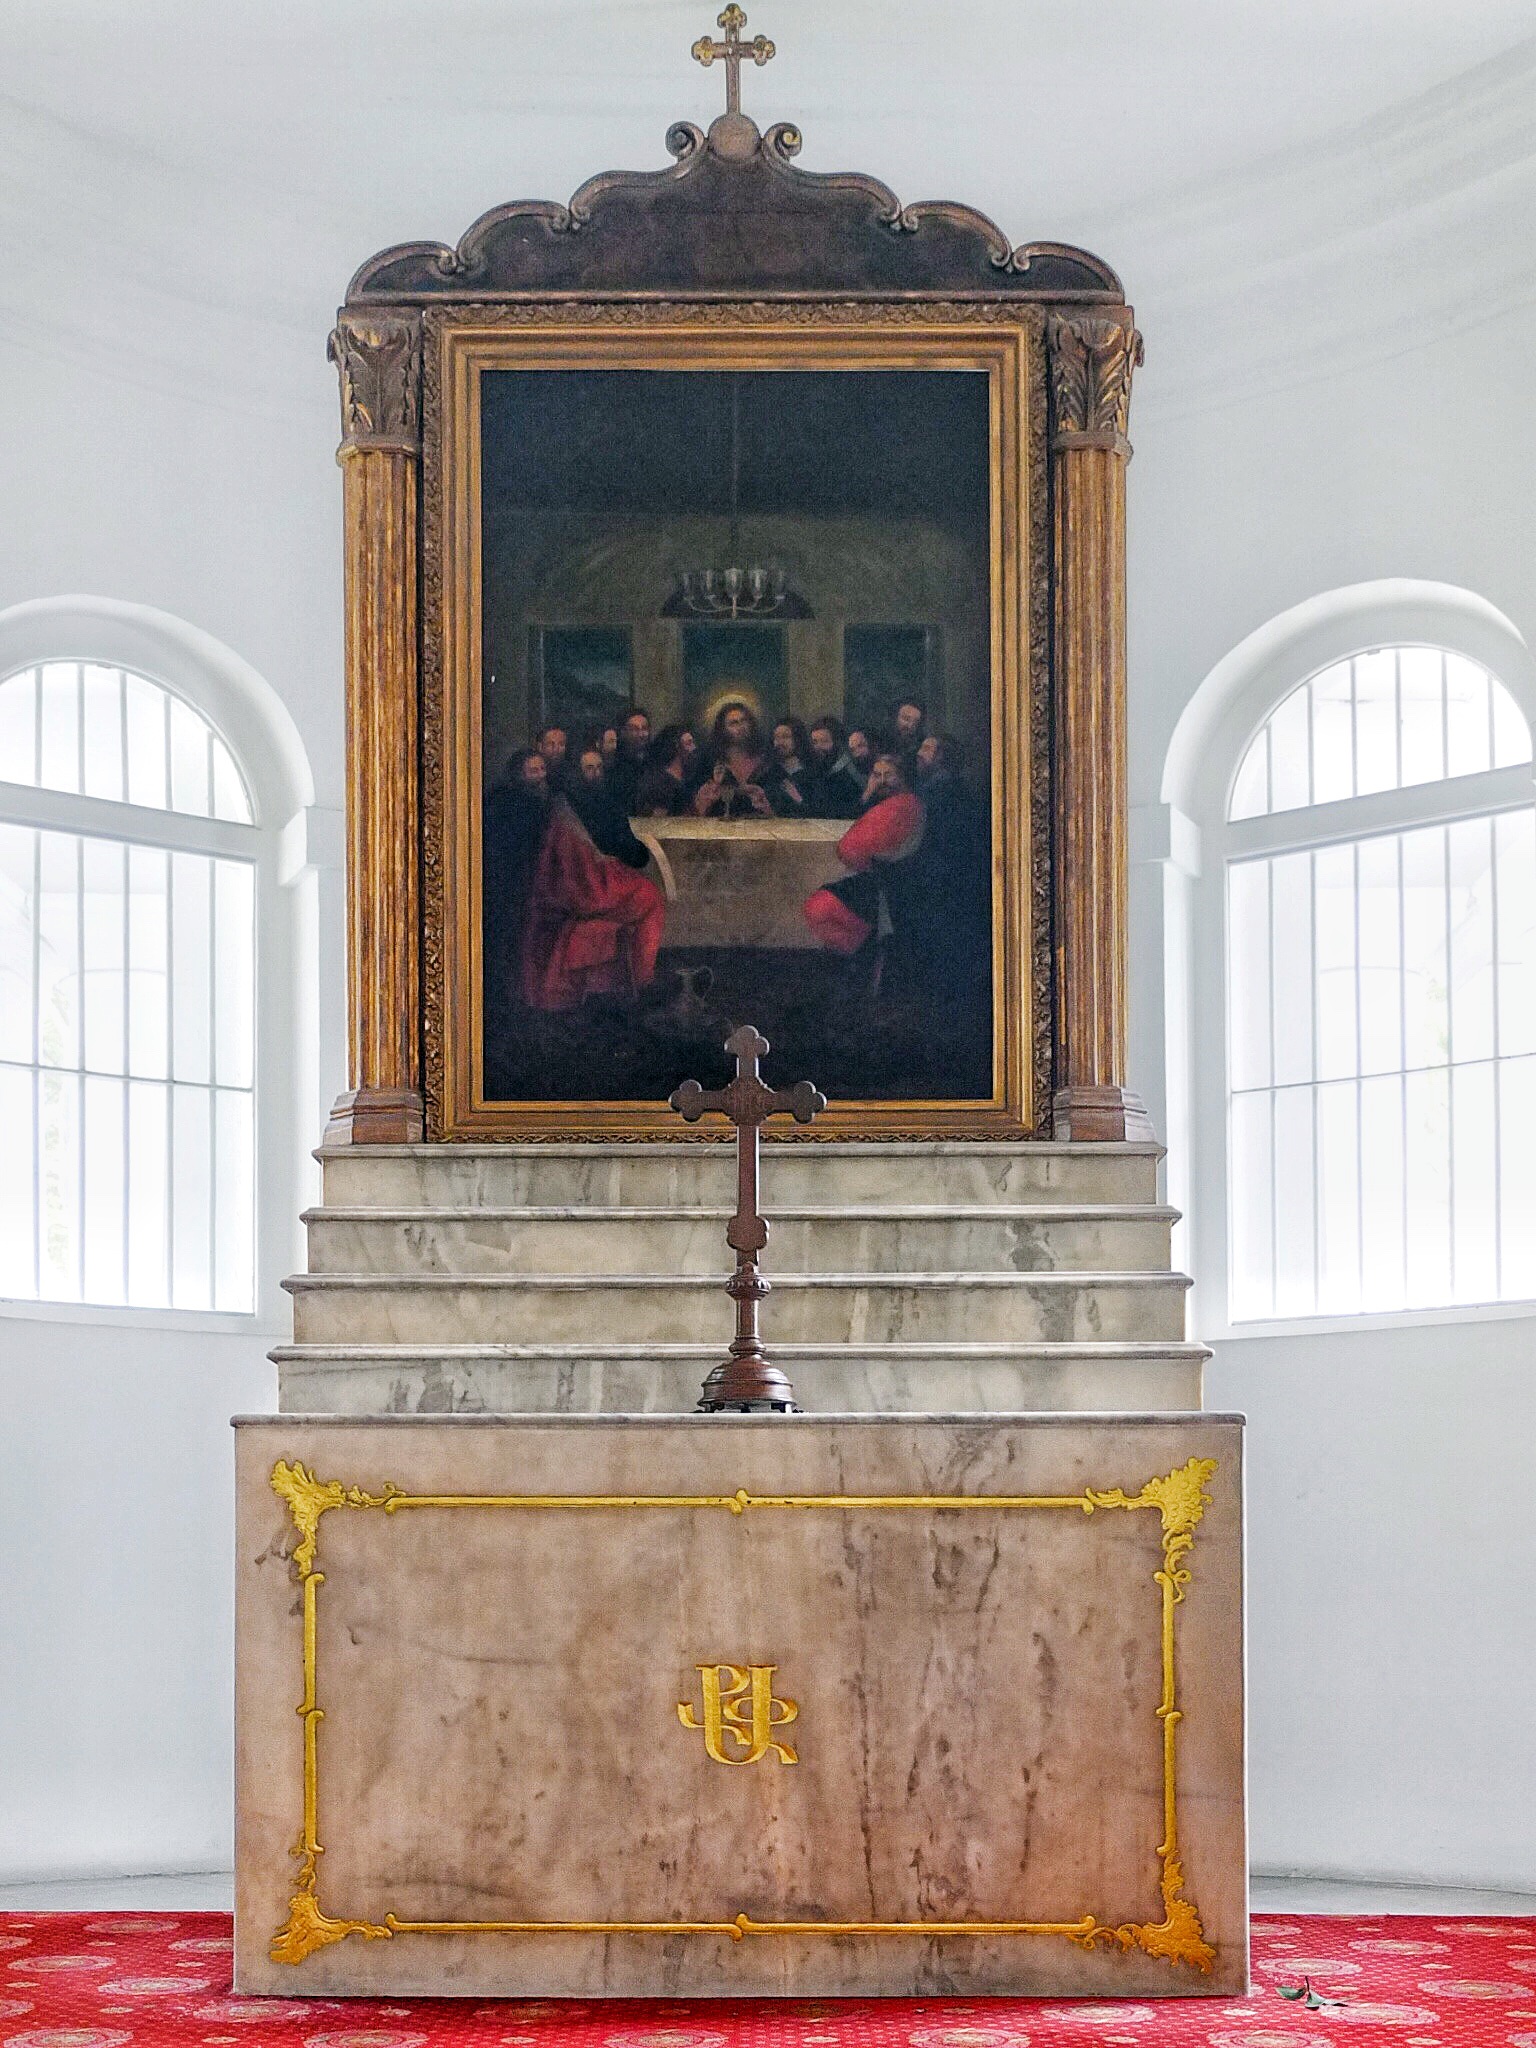
furniture, altar